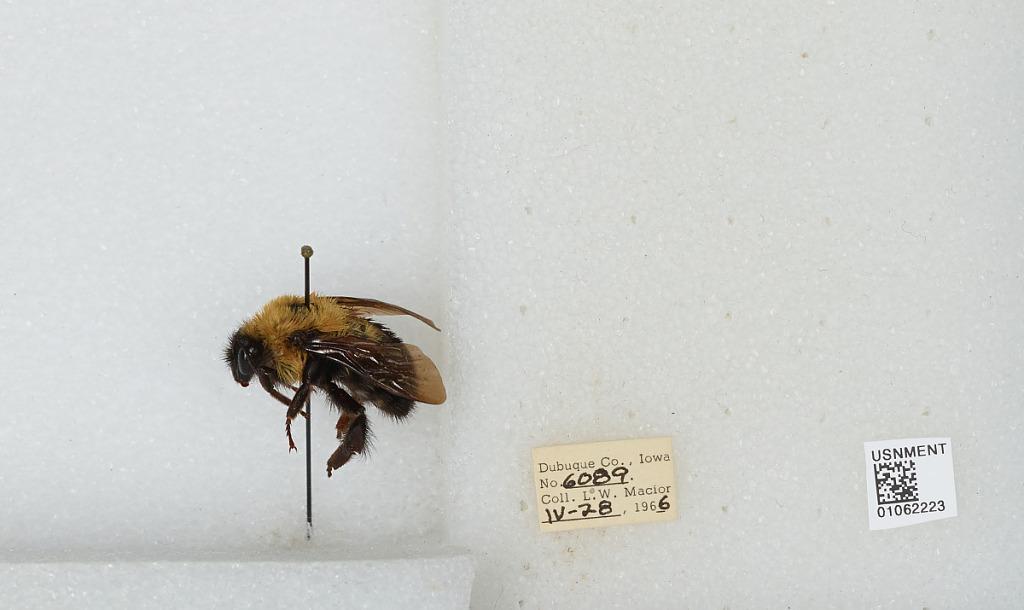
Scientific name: Bombus (Pyrobombus) bimaculatus Cresson
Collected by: L. Macior
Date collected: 1966-4-28
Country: United States
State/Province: Iowa
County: Dubuque
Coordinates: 42.4694, -90.8292